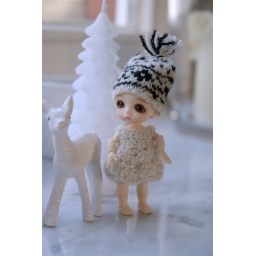
Fistik in the white cold forest